Kite ice skating

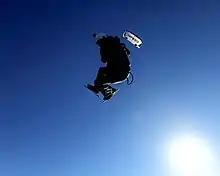
Aerial trick while kiteskating by rider Martins Sprogis

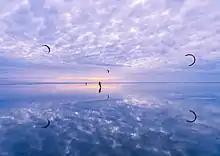
Kiteskating during a sunset

Kite ice skating, sometimes referred to as ice kiting, ice kite skating, para-skating or para ice skating, is a sport practised on ice skates using a large controllable kite to propel across frozen rivers, frozen lakes and other frozen surfaces.